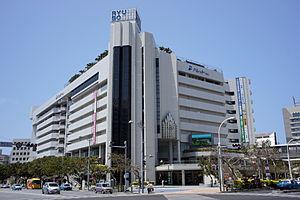
Le musée historique de Naha est un musée situé à Naha, sur l'île d'Okinawa, au Japon. Ouvert en 2006, il offre à voir au public des documents anciens et des œuvres de l'artisanat qui mettent en valeur la culture et l'histoire de la ville ; nombre de ces biens sont des trésors nationaux du Japon.